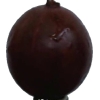
Label: gooseberry